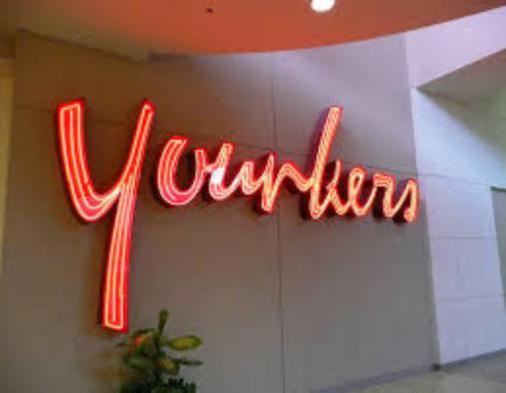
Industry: Others